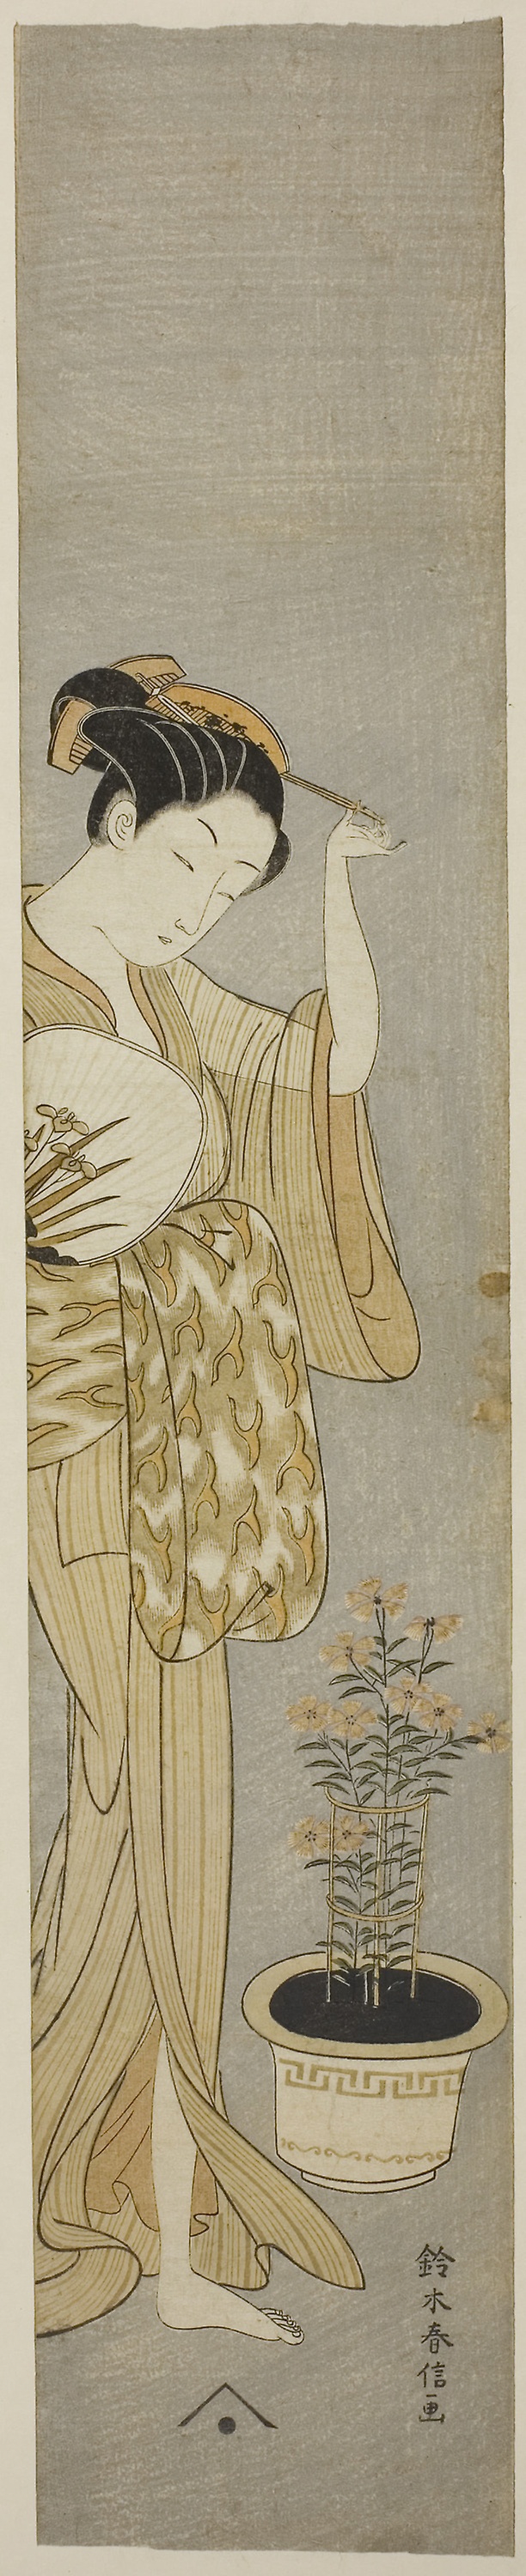
botany, plant, flower, art, illustration, costume design, fictional character, nepenthes